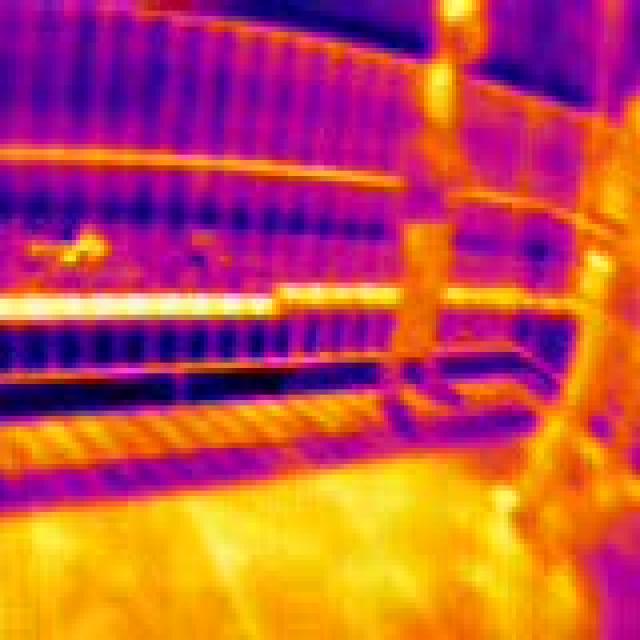
Detected objects:
label: person
label: person